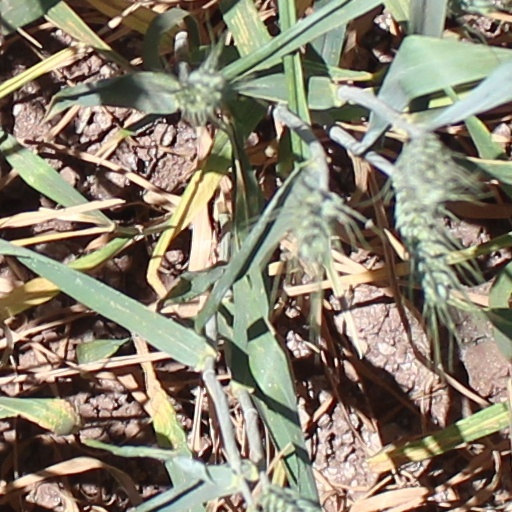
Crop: wheat